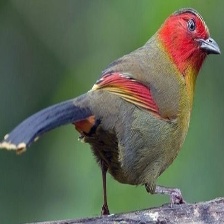
Species: SCARLET FACED LIOCICHLA
Scientific name: LIOCICHLA RIPPONI